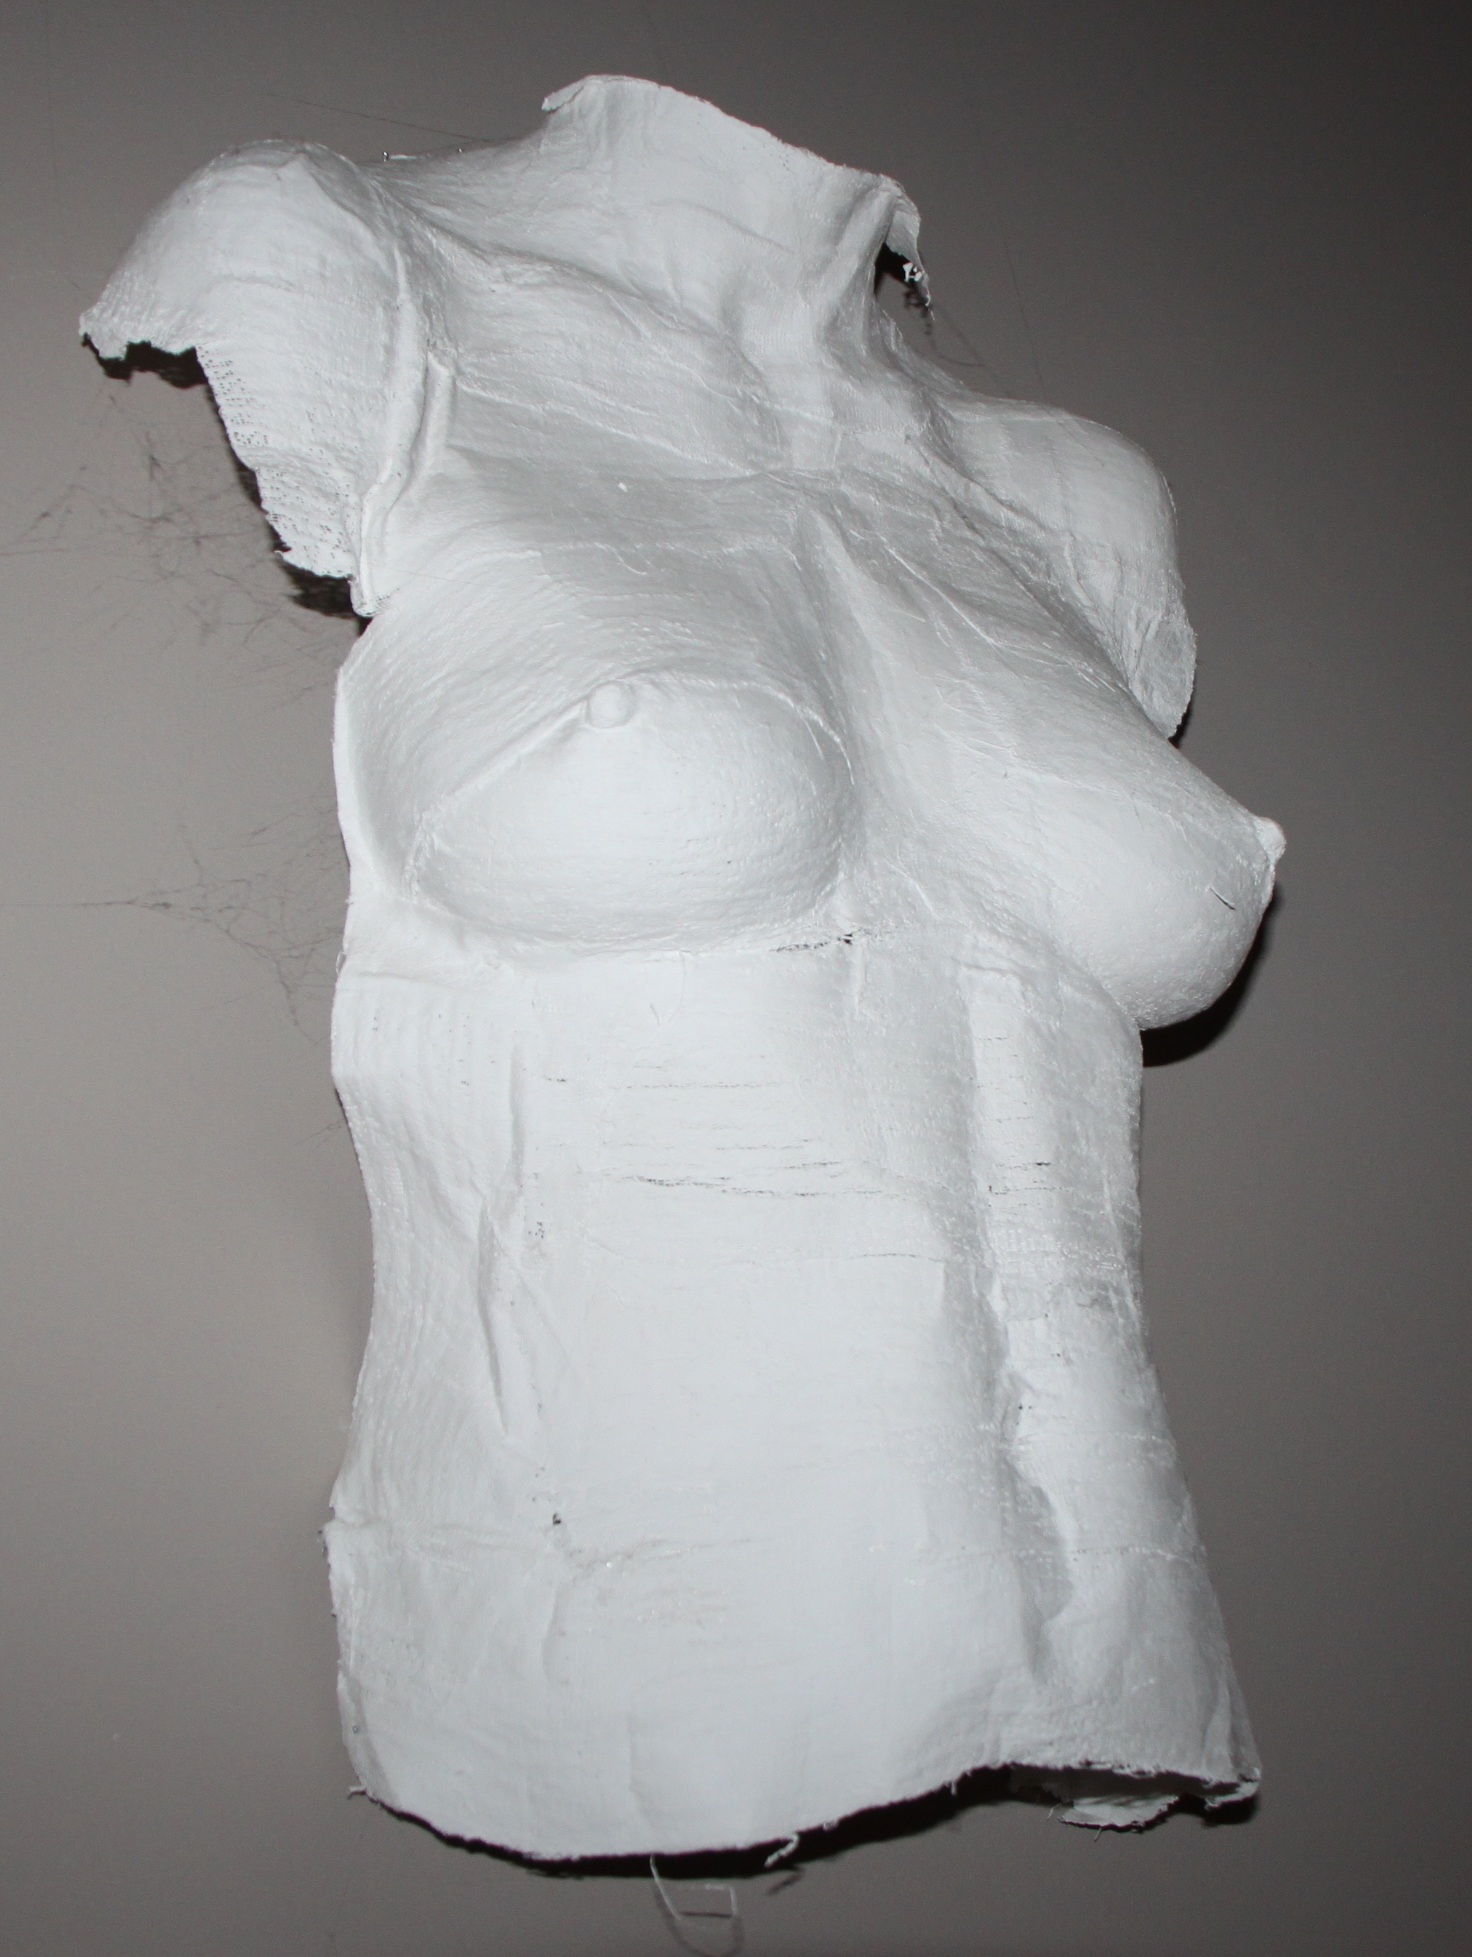
hand, white, statue, clothing, arm, wedding dress, material, pregnancy, textile, sculpture, art, mask, dress, sketch, drawing, hull, head, costume, gown, veil, plaster, work of art, statuary, torso, womanhood, the expectations of the, the female body, the breast, the form of the, treparation